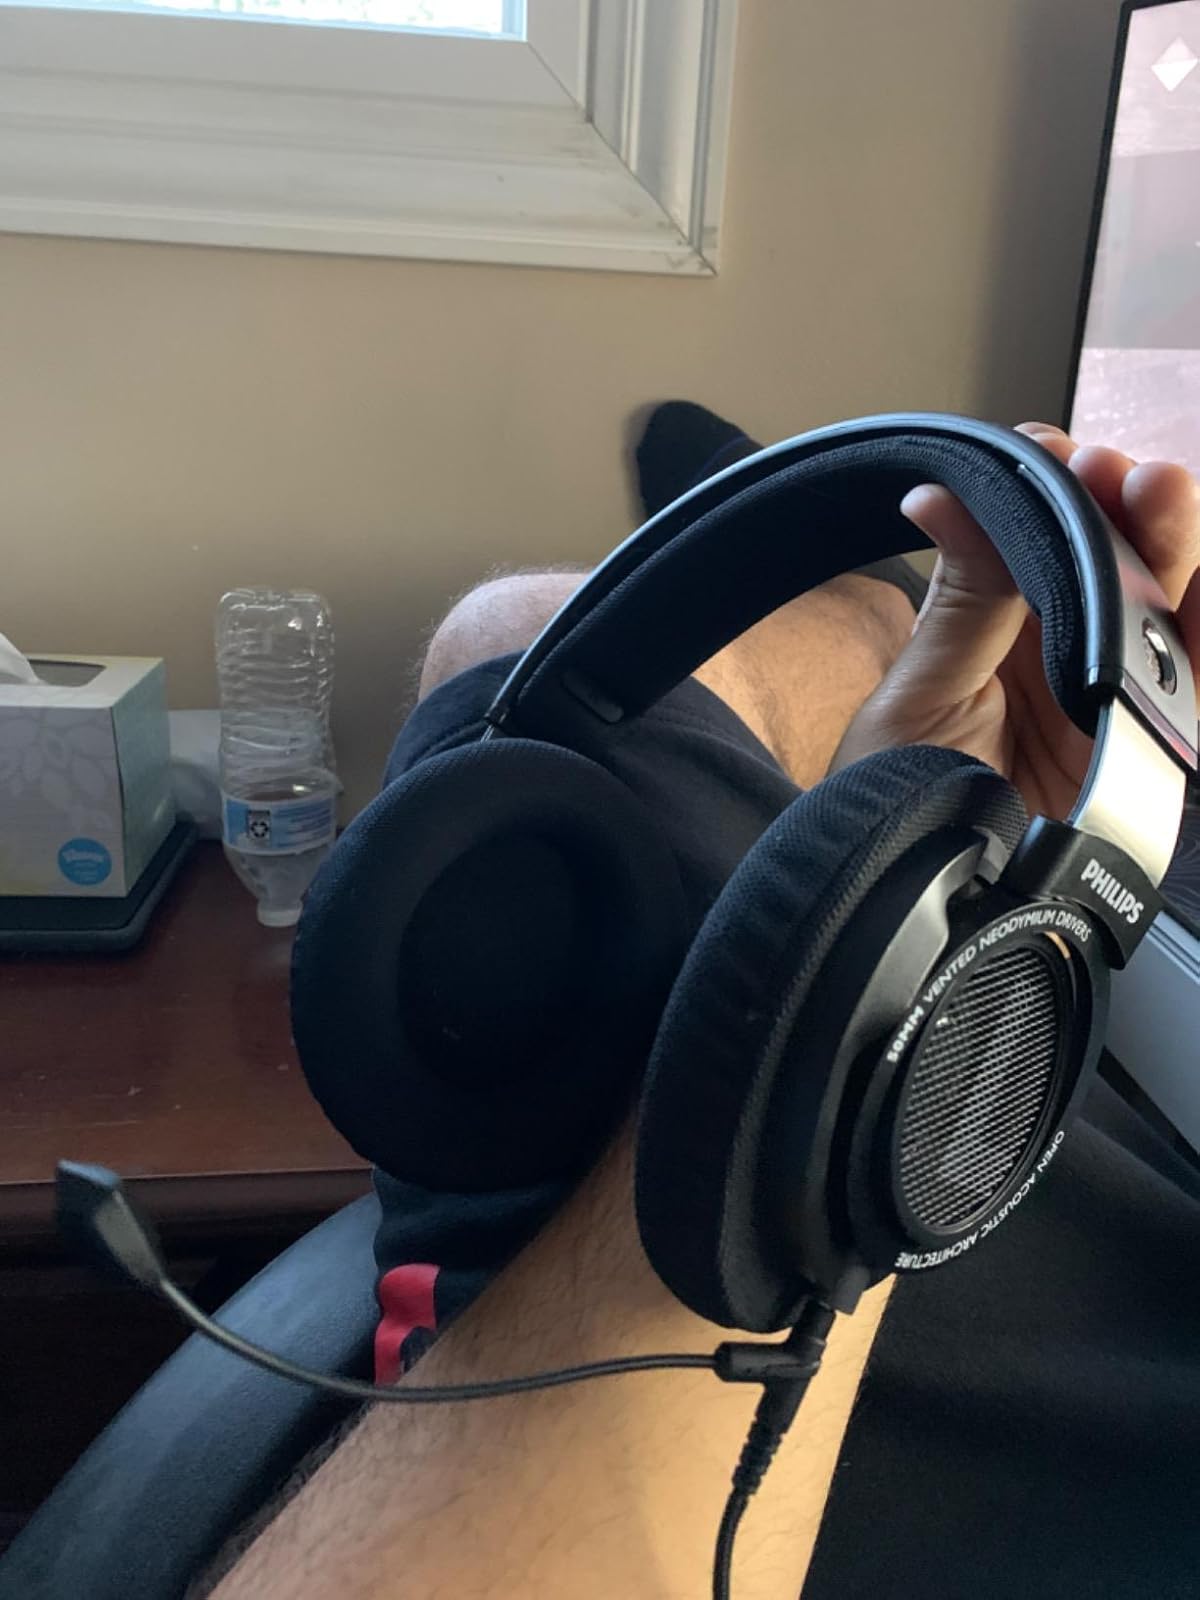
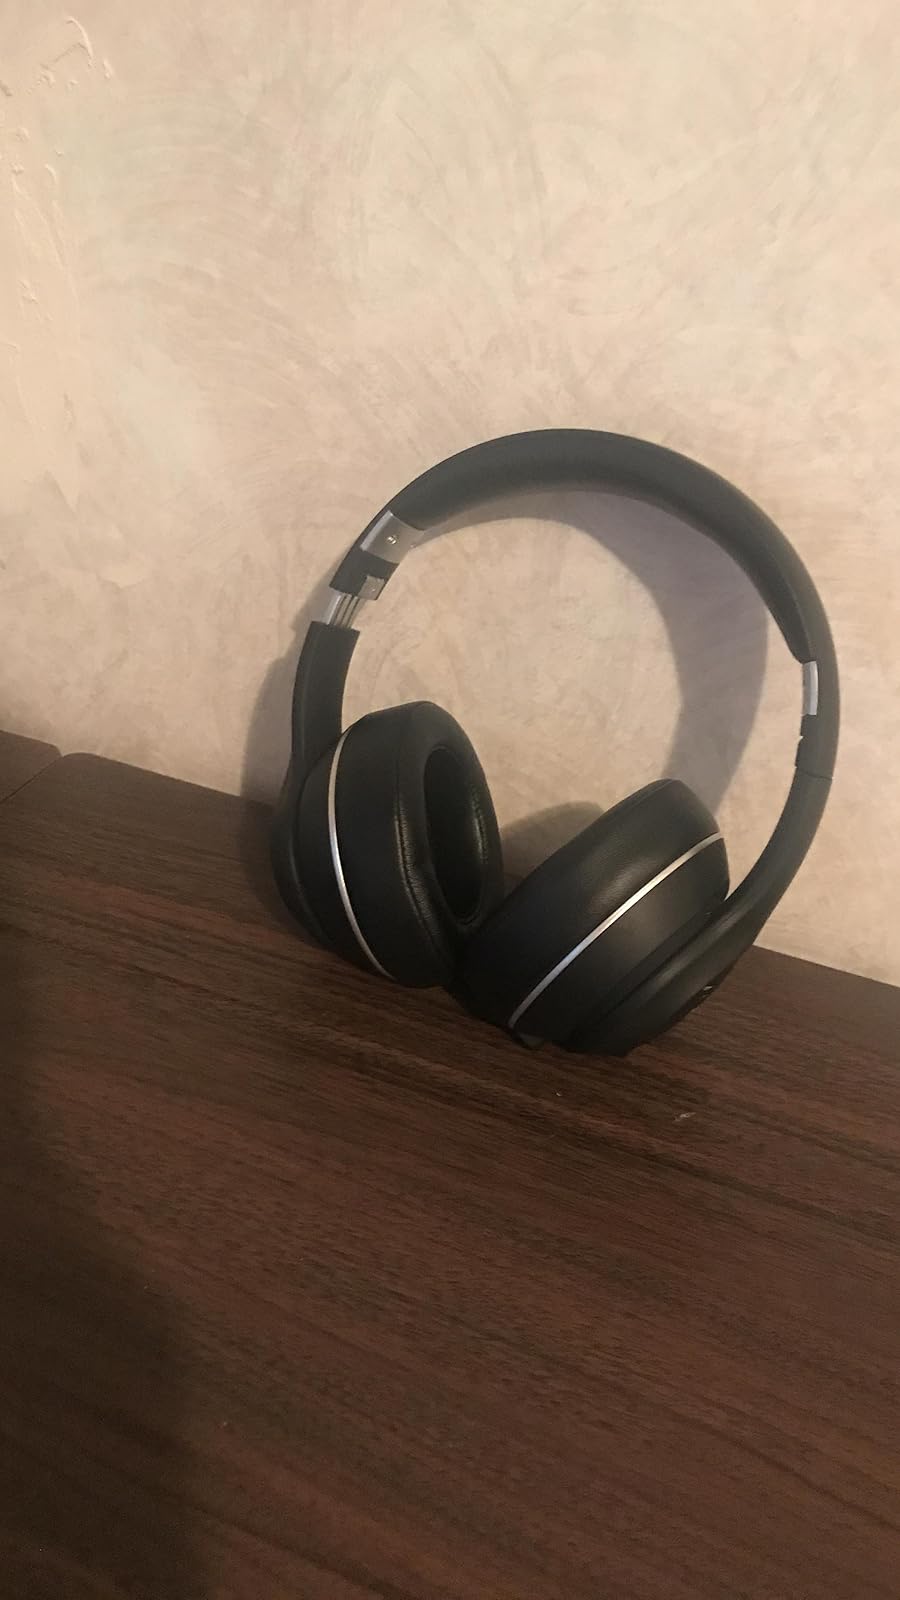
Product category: headphones
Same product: no